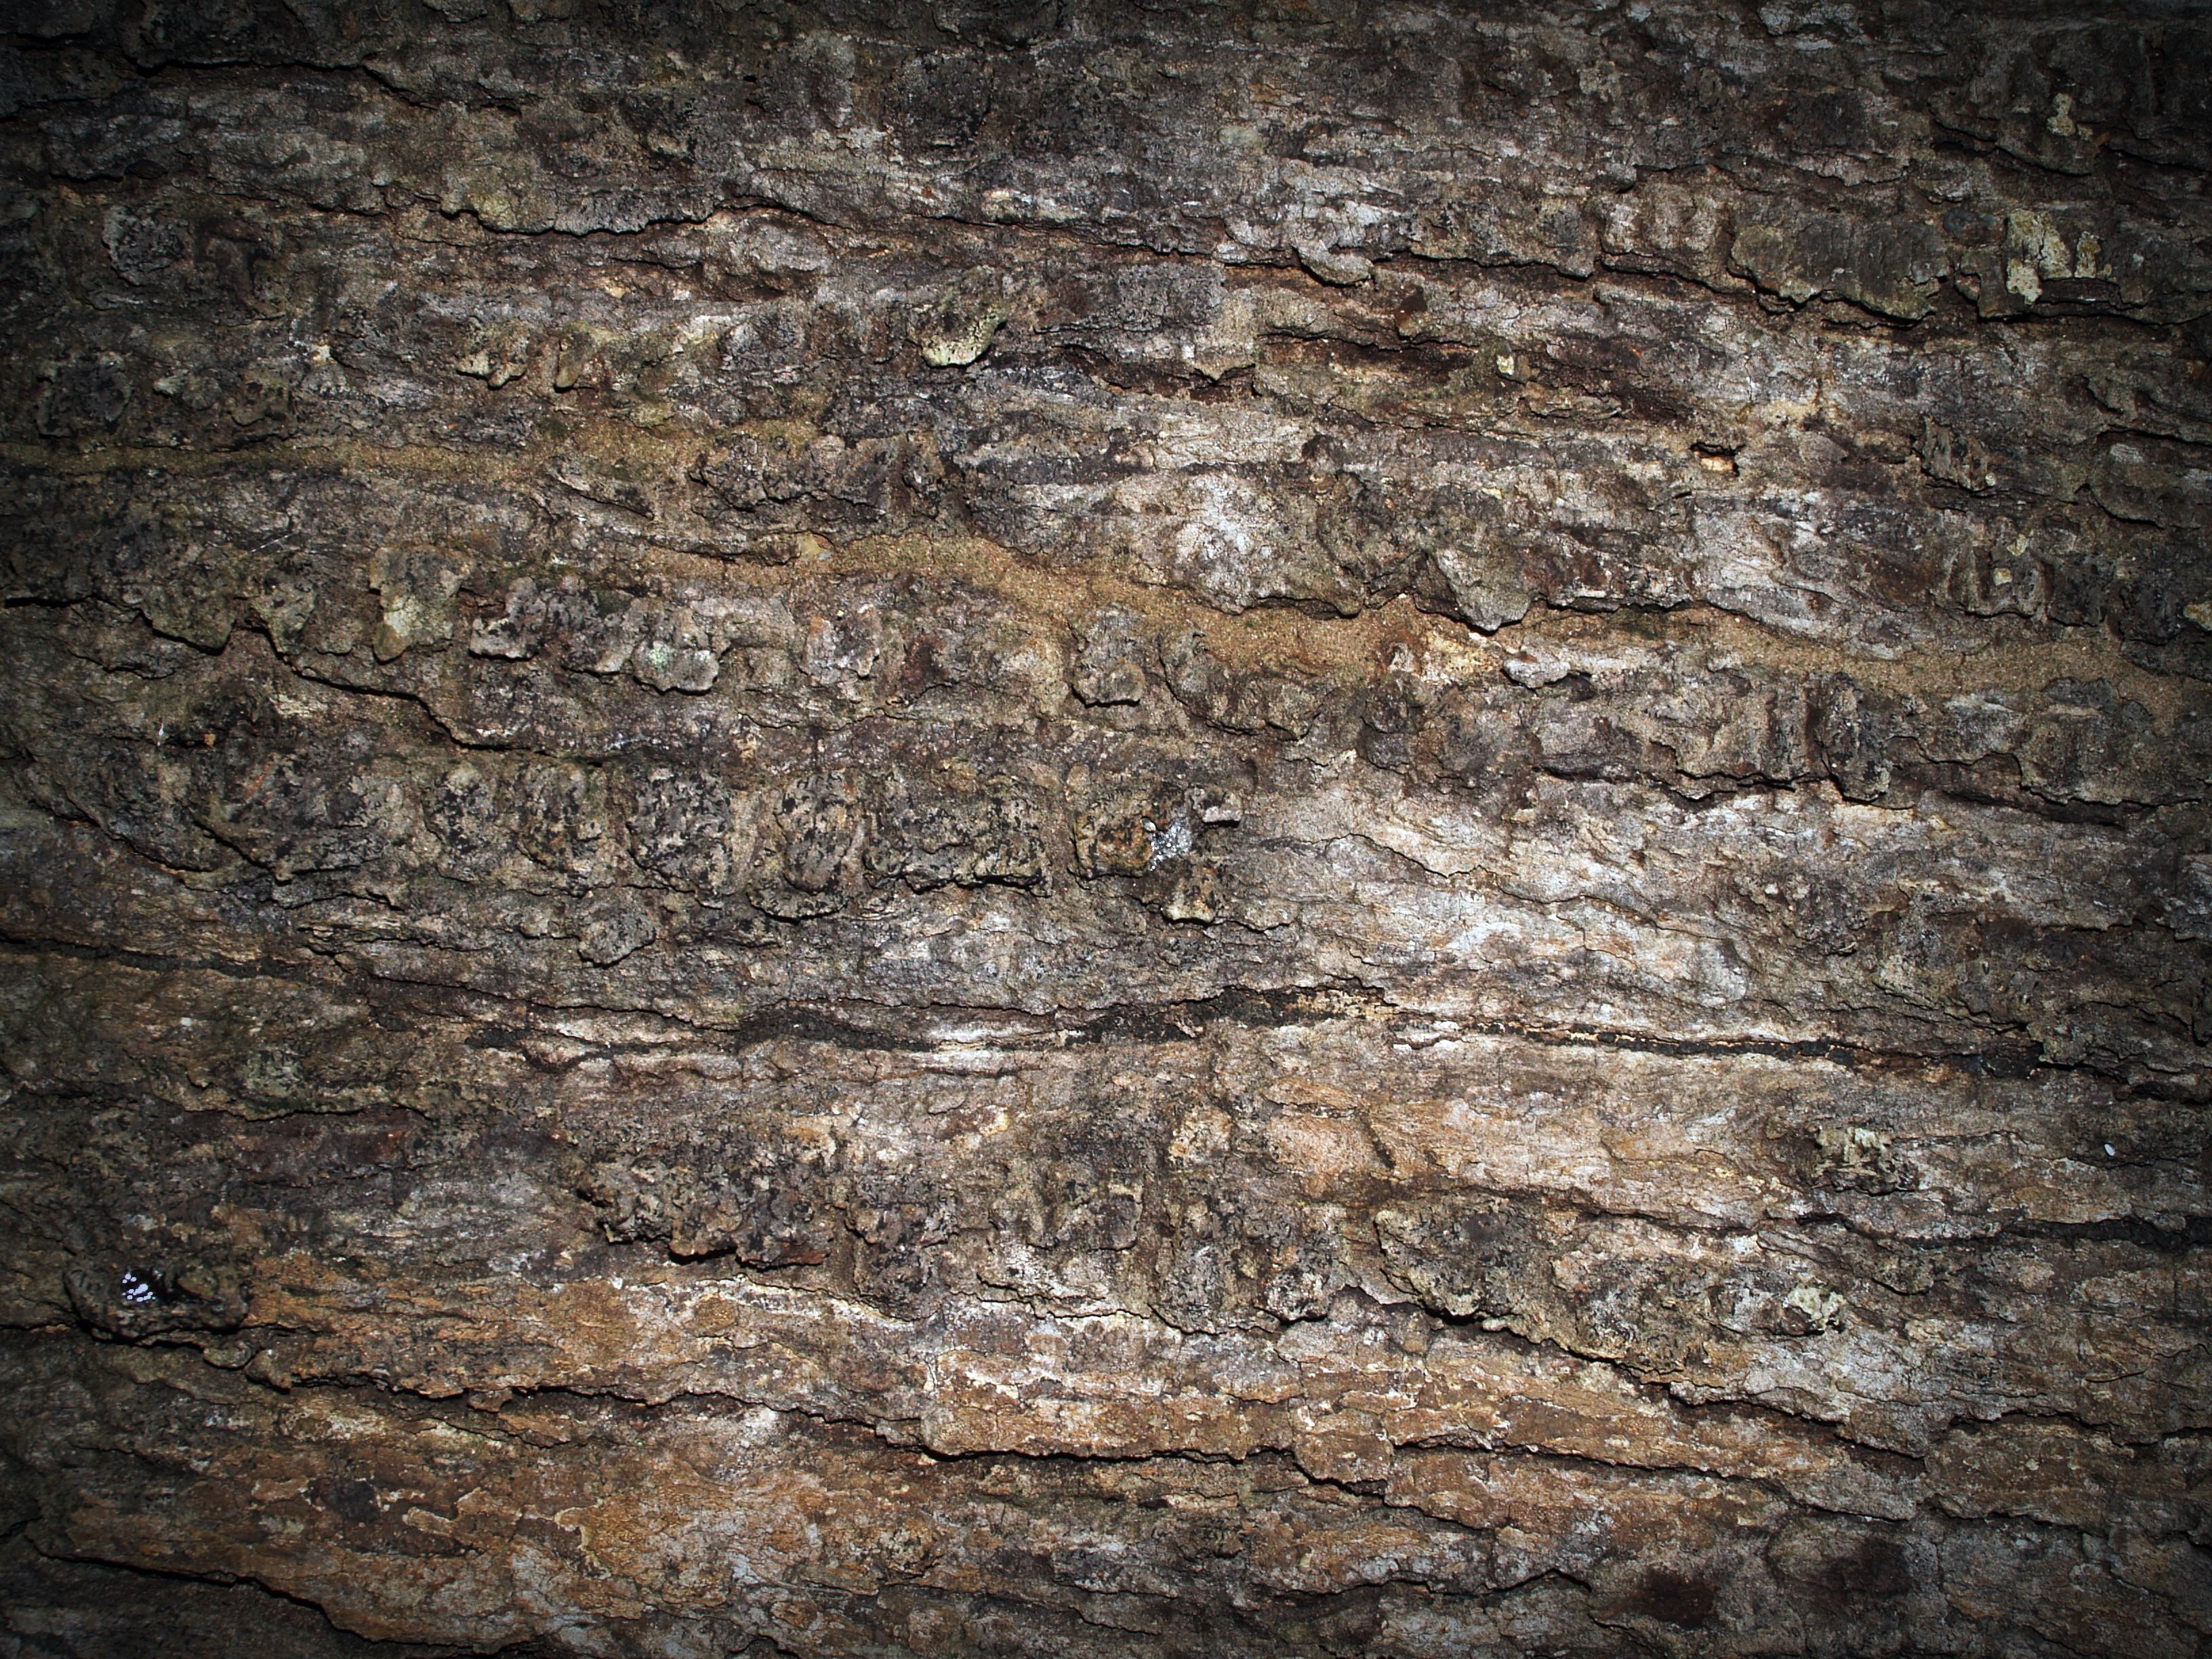
rock, bedrock, wood, geology, outcrop, formation, trunk, fault, igneous rock, tree